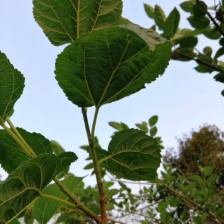
Variety: BlackAustralia